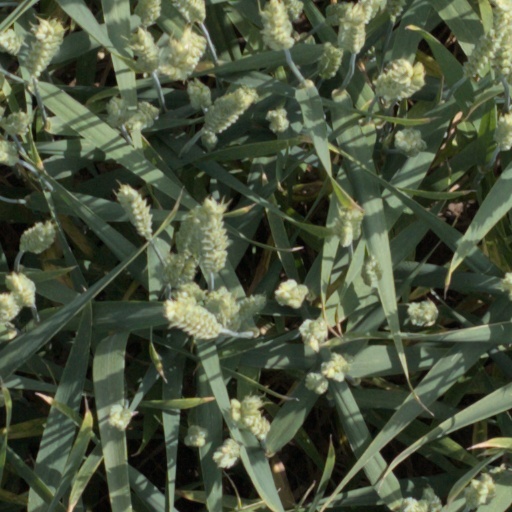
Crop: wheat